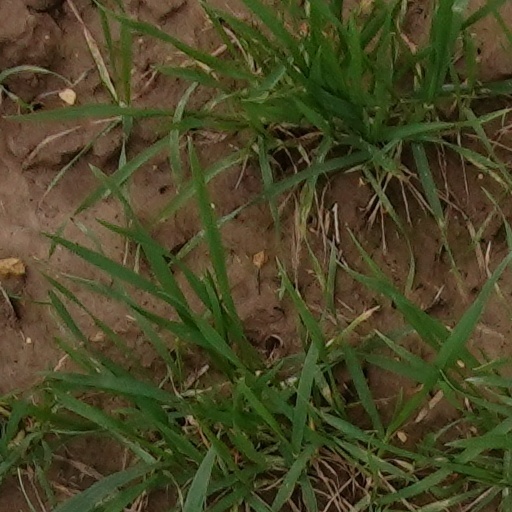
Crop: wheat